Glacier Noir

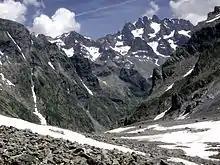
On the Glacier Noir, with the Montagne des Agneaux (background)

The glacier may be easily reached on foot from the hut of "Refuge Cézanne" at the "Pré de Madame Carle", where the road from the climber's village of Ailefroide ends in the Vallouise at a large car park. Initially following the path to the "Refuge du Glacier Blanc", it bears left where the paths fork and reaches the lateral moraine of the glacier on which there is a route high above the glacier on that side.